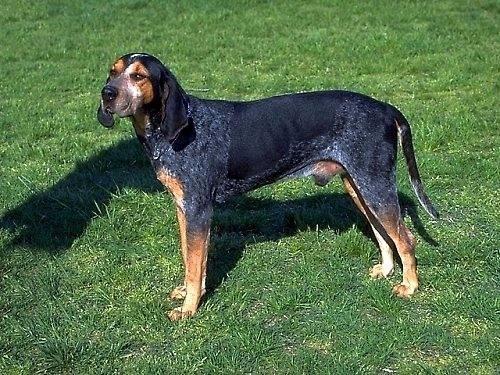
bluetick